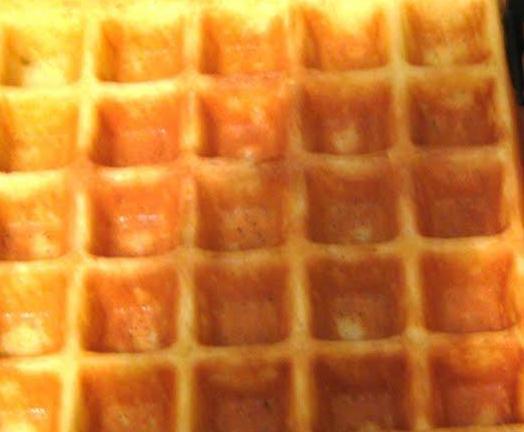
Texture: waffled